Claire Lavogez

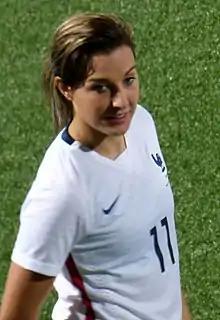
Lavogez with France in 2015

Claire Marie Annie Lavogez (born 18 June 1994) is a French professional footballer who plays as a midfielder for Liga F club Real Sociedad Femenino.